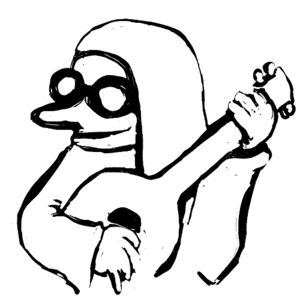
Cette liste rassemble année par année, et dans la même année, tous les genres d'œuvres littéraires, musicales, critiques, journalistiques, radiophoniques, théâtrales ou cinématographiques produites par Boris Vian. Elle est tout naturellement incomplète puisqu'on continue à découvrir des choses ignorées. Elle est en grande partie issue de la liste établie par Noël Arnaud dans la dernière édition de Les Vies parallèles de Boris Vian. p. 483 à 509